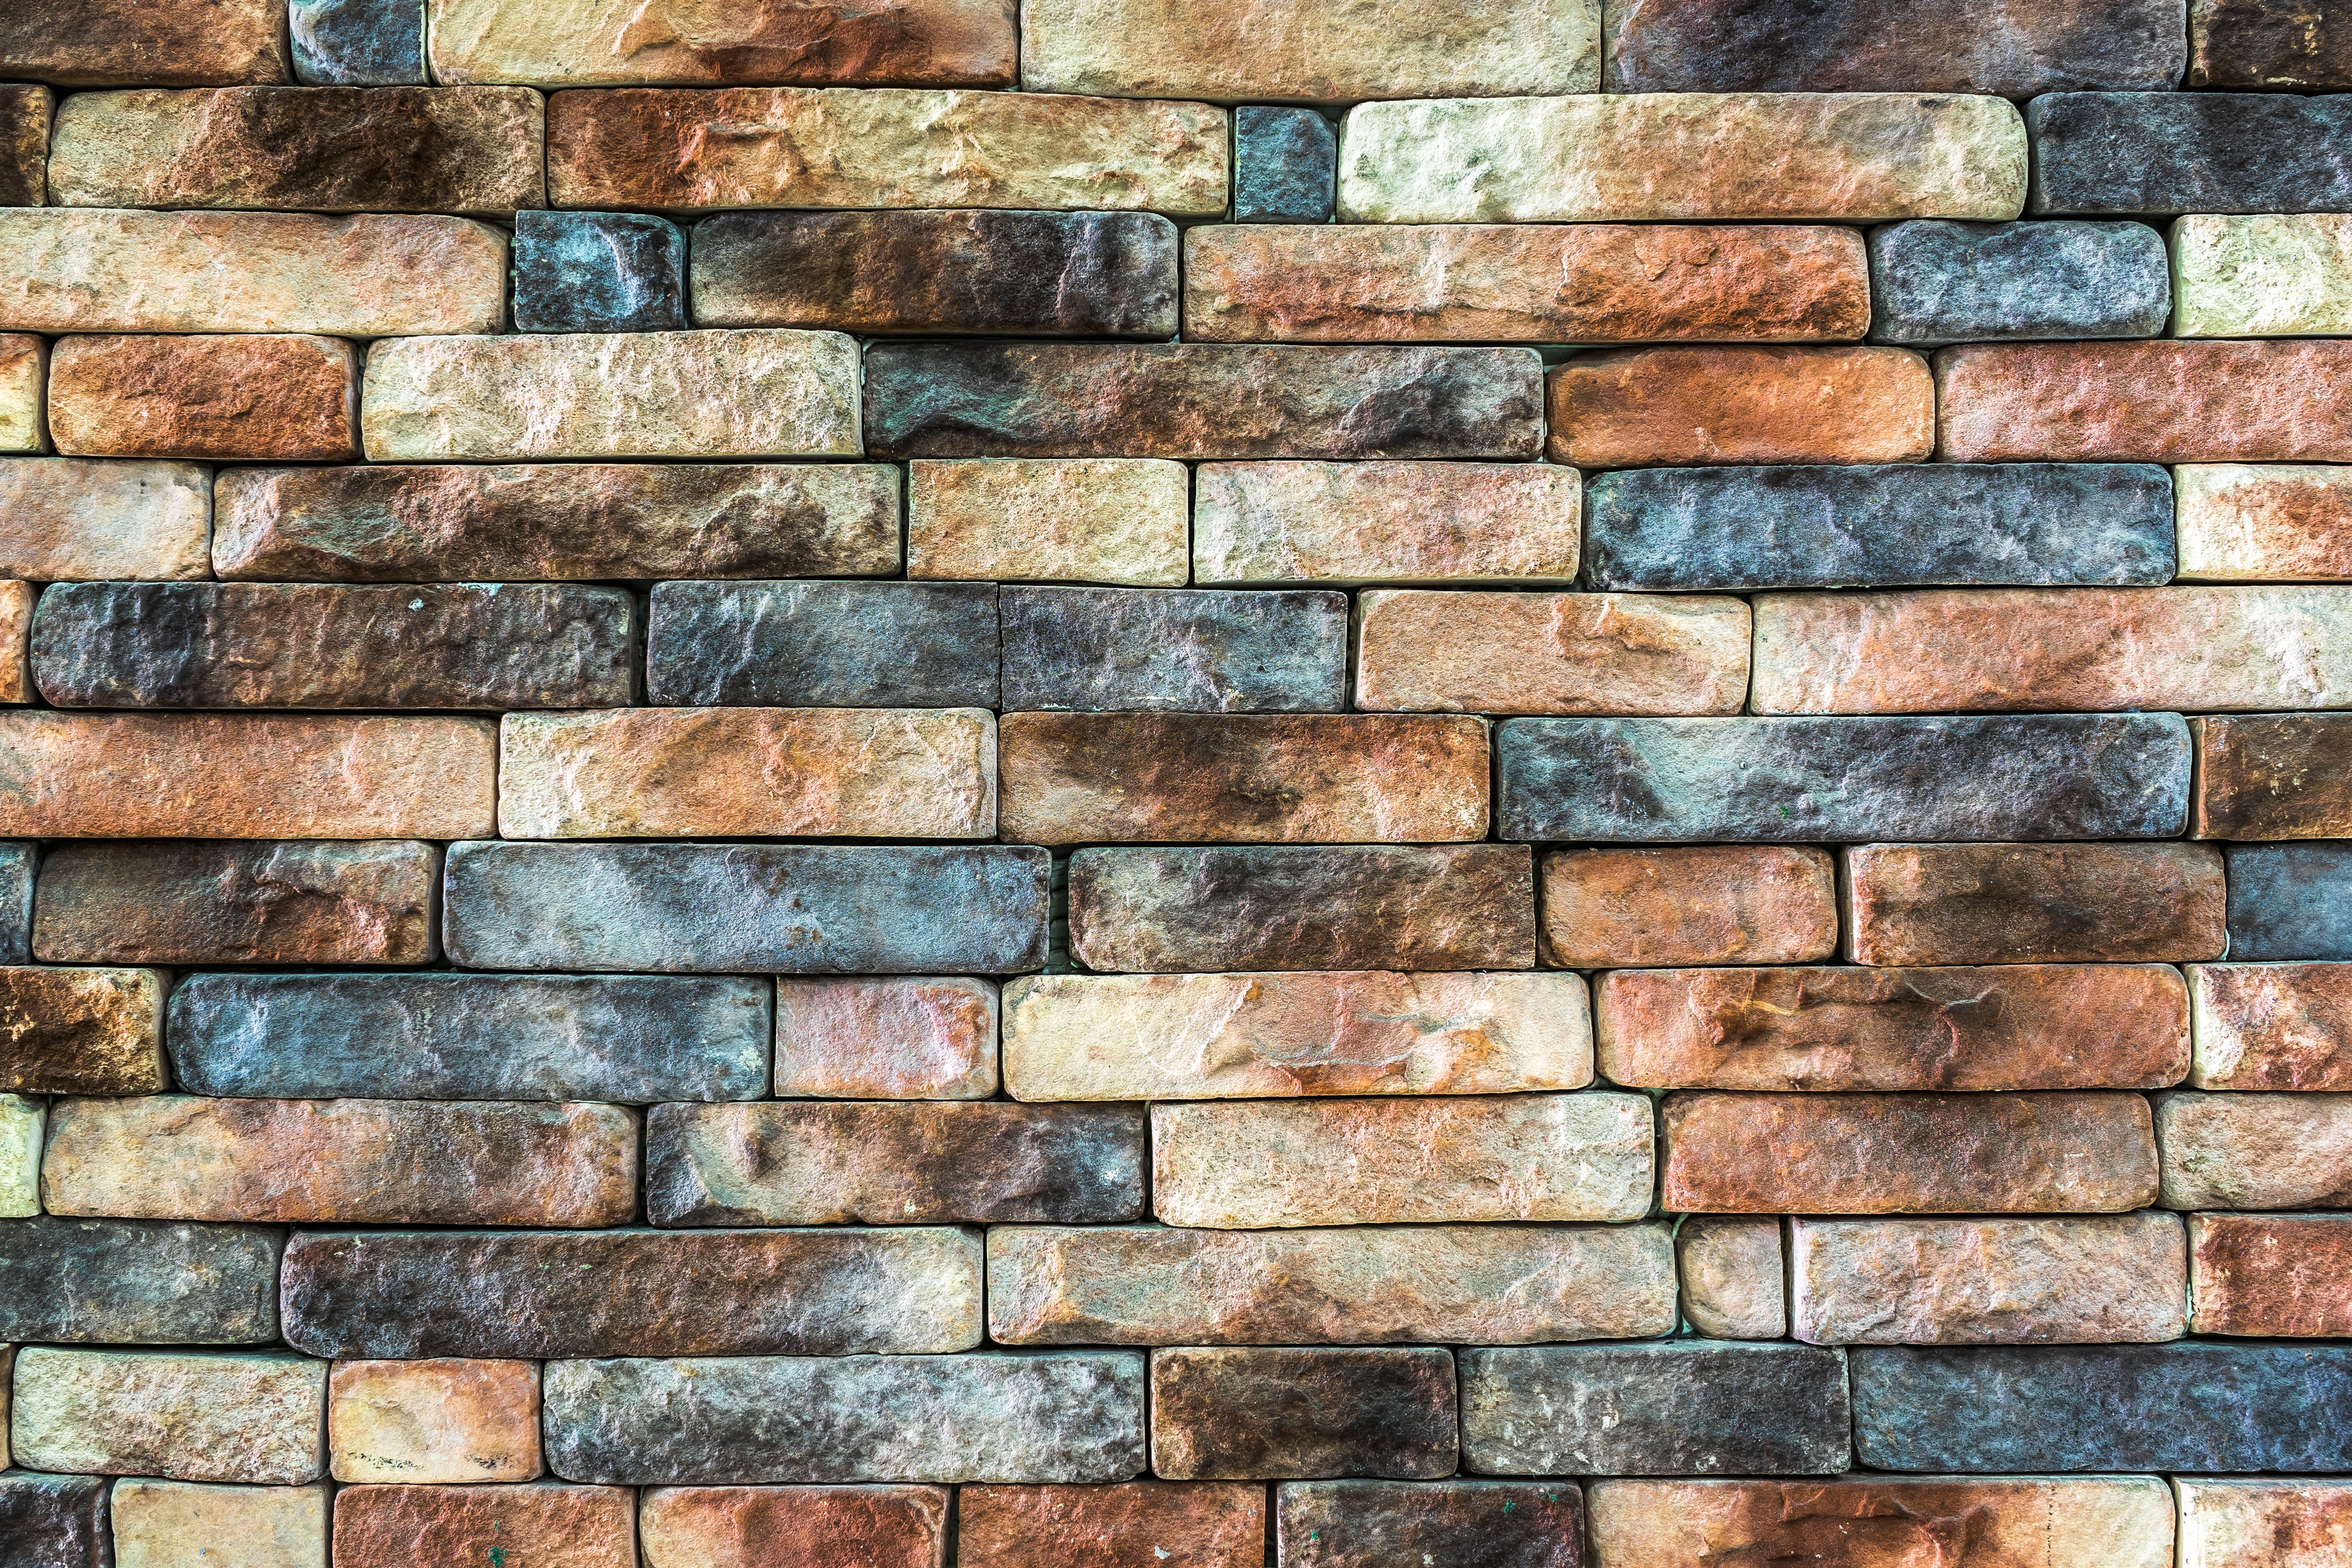
wood, texture, floor, interior, wall, stone, construction, pattern, square, stone wall, brick, material, block, art, background, hardwood, rectangle, brickwork, flooring, damme, a straight line